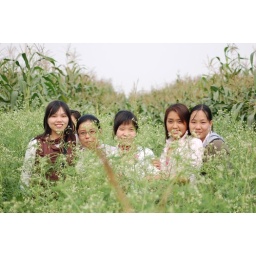
girls in flower